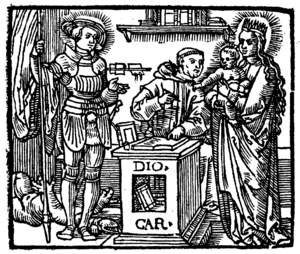
Denys le chartreux, entre la Vierge à l'Enfant et Saint Georges
Le Jardin des délices est une peinture à l'huile sur bois du peintre néerlandais Jérôme Bosch, appartenant à la période des primitifs flamands. L'œuvre est structurée en triptyque, format souvent utilisé par les peintres du début du XVᵉ siècle jusqu'au début du XVIIᵉ siècle dans la partie septentrionale de l'Europe. Elle est le plus souvent datée de 1494 à 1505, bien que des chercheurs en avancent la création jusqu'aux années 1480.
Denys le Chartreux ou Denys de Ryckel - de son vrai nom Dionysius van Leeuw ou van Leeuwen - 12 mars 1471, chartreuse de Ruremonde, Pays-Bas est un religieux prêtre de l'ordre des Chartreux, mystique, théologien et écrivain spirituel de renom. On le surnomma « le docteur extatique ». D'anciens martyrologes le citent comme bienheureux. Il est commémoré le 12 mars.